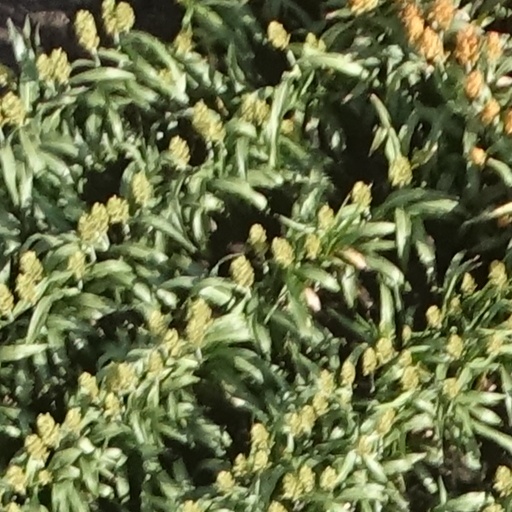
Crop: sorghum